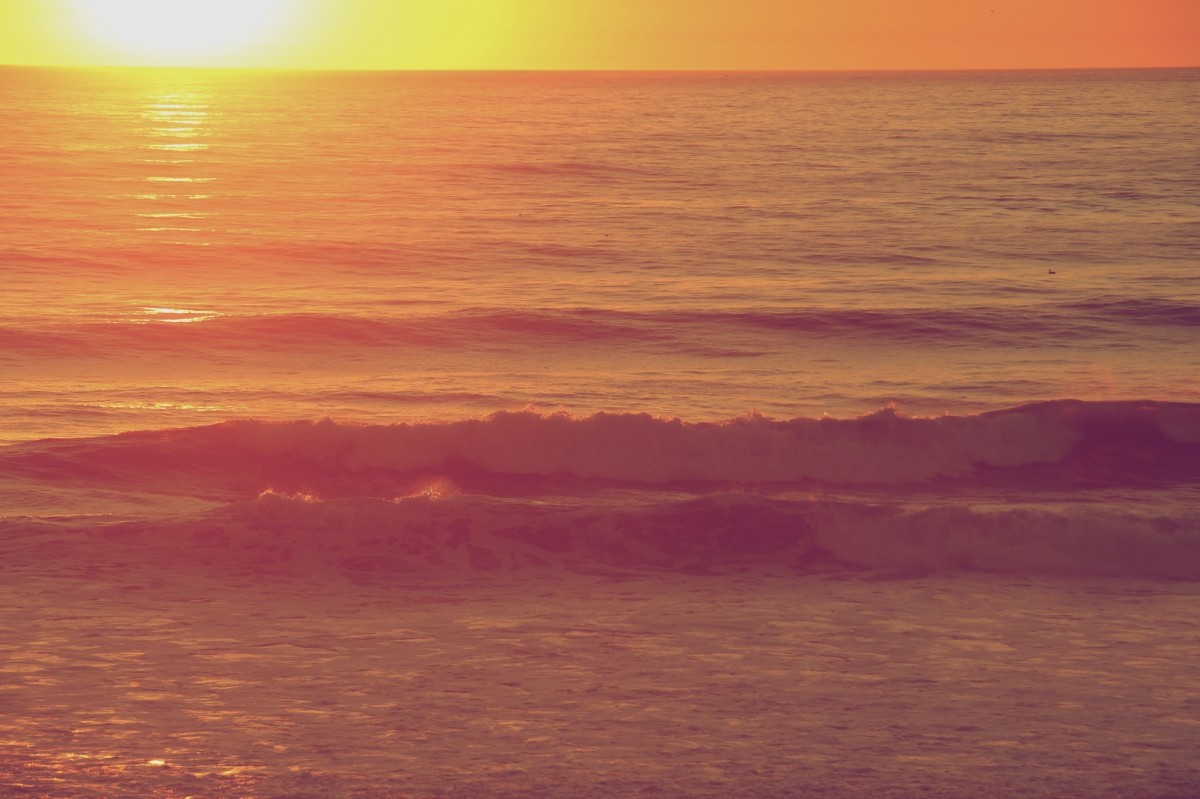
Tags: sea, coast, ocean, horizon, cloud, sun, sunrise, sunset, sunlight, shore, dawn, atmosphere, dusk, evening, reflection, afterglow, atmospheric phenomenon, wind wave